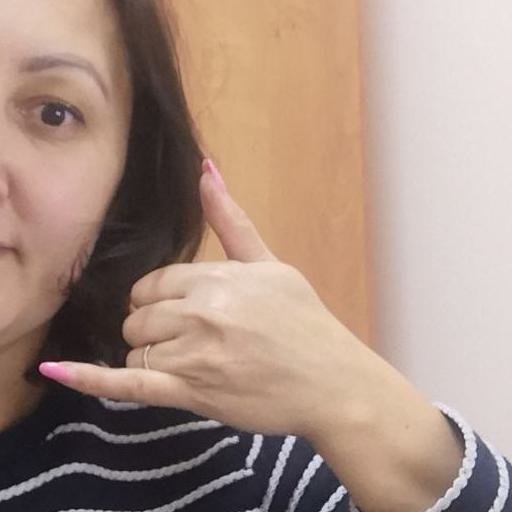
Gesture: call